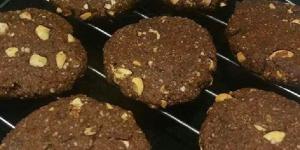
galletas veganas de chocolate